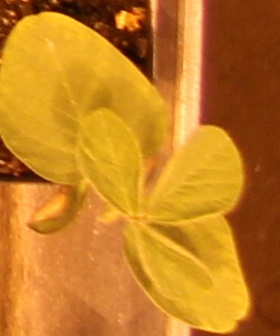
Label: Soybean